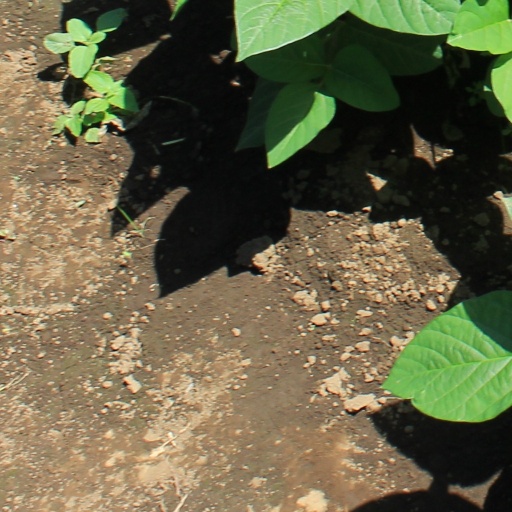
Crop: soybean